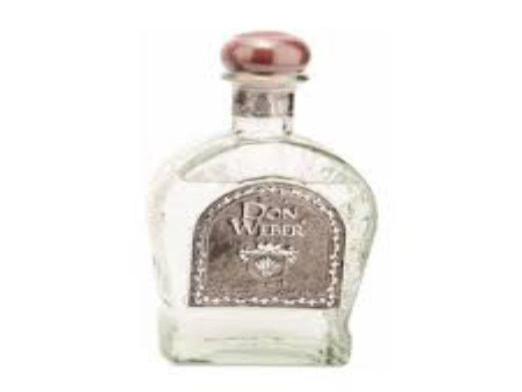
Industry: Food